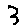
Label: 3